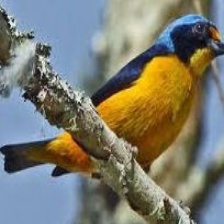
Species: ANTILLEAN EUPHONIA
Scientific name: EUPHONIA MUSICA